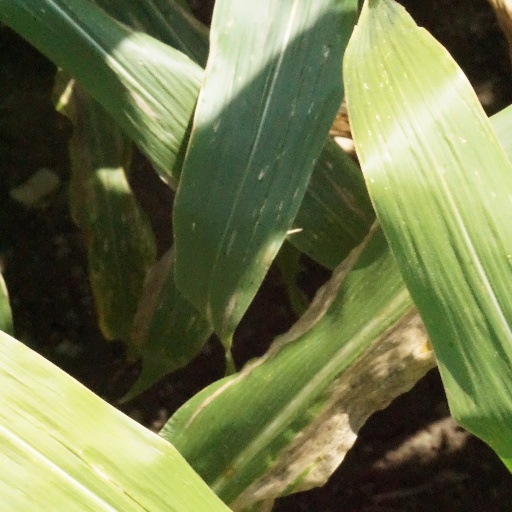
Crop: maize; corn